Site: brandenburg
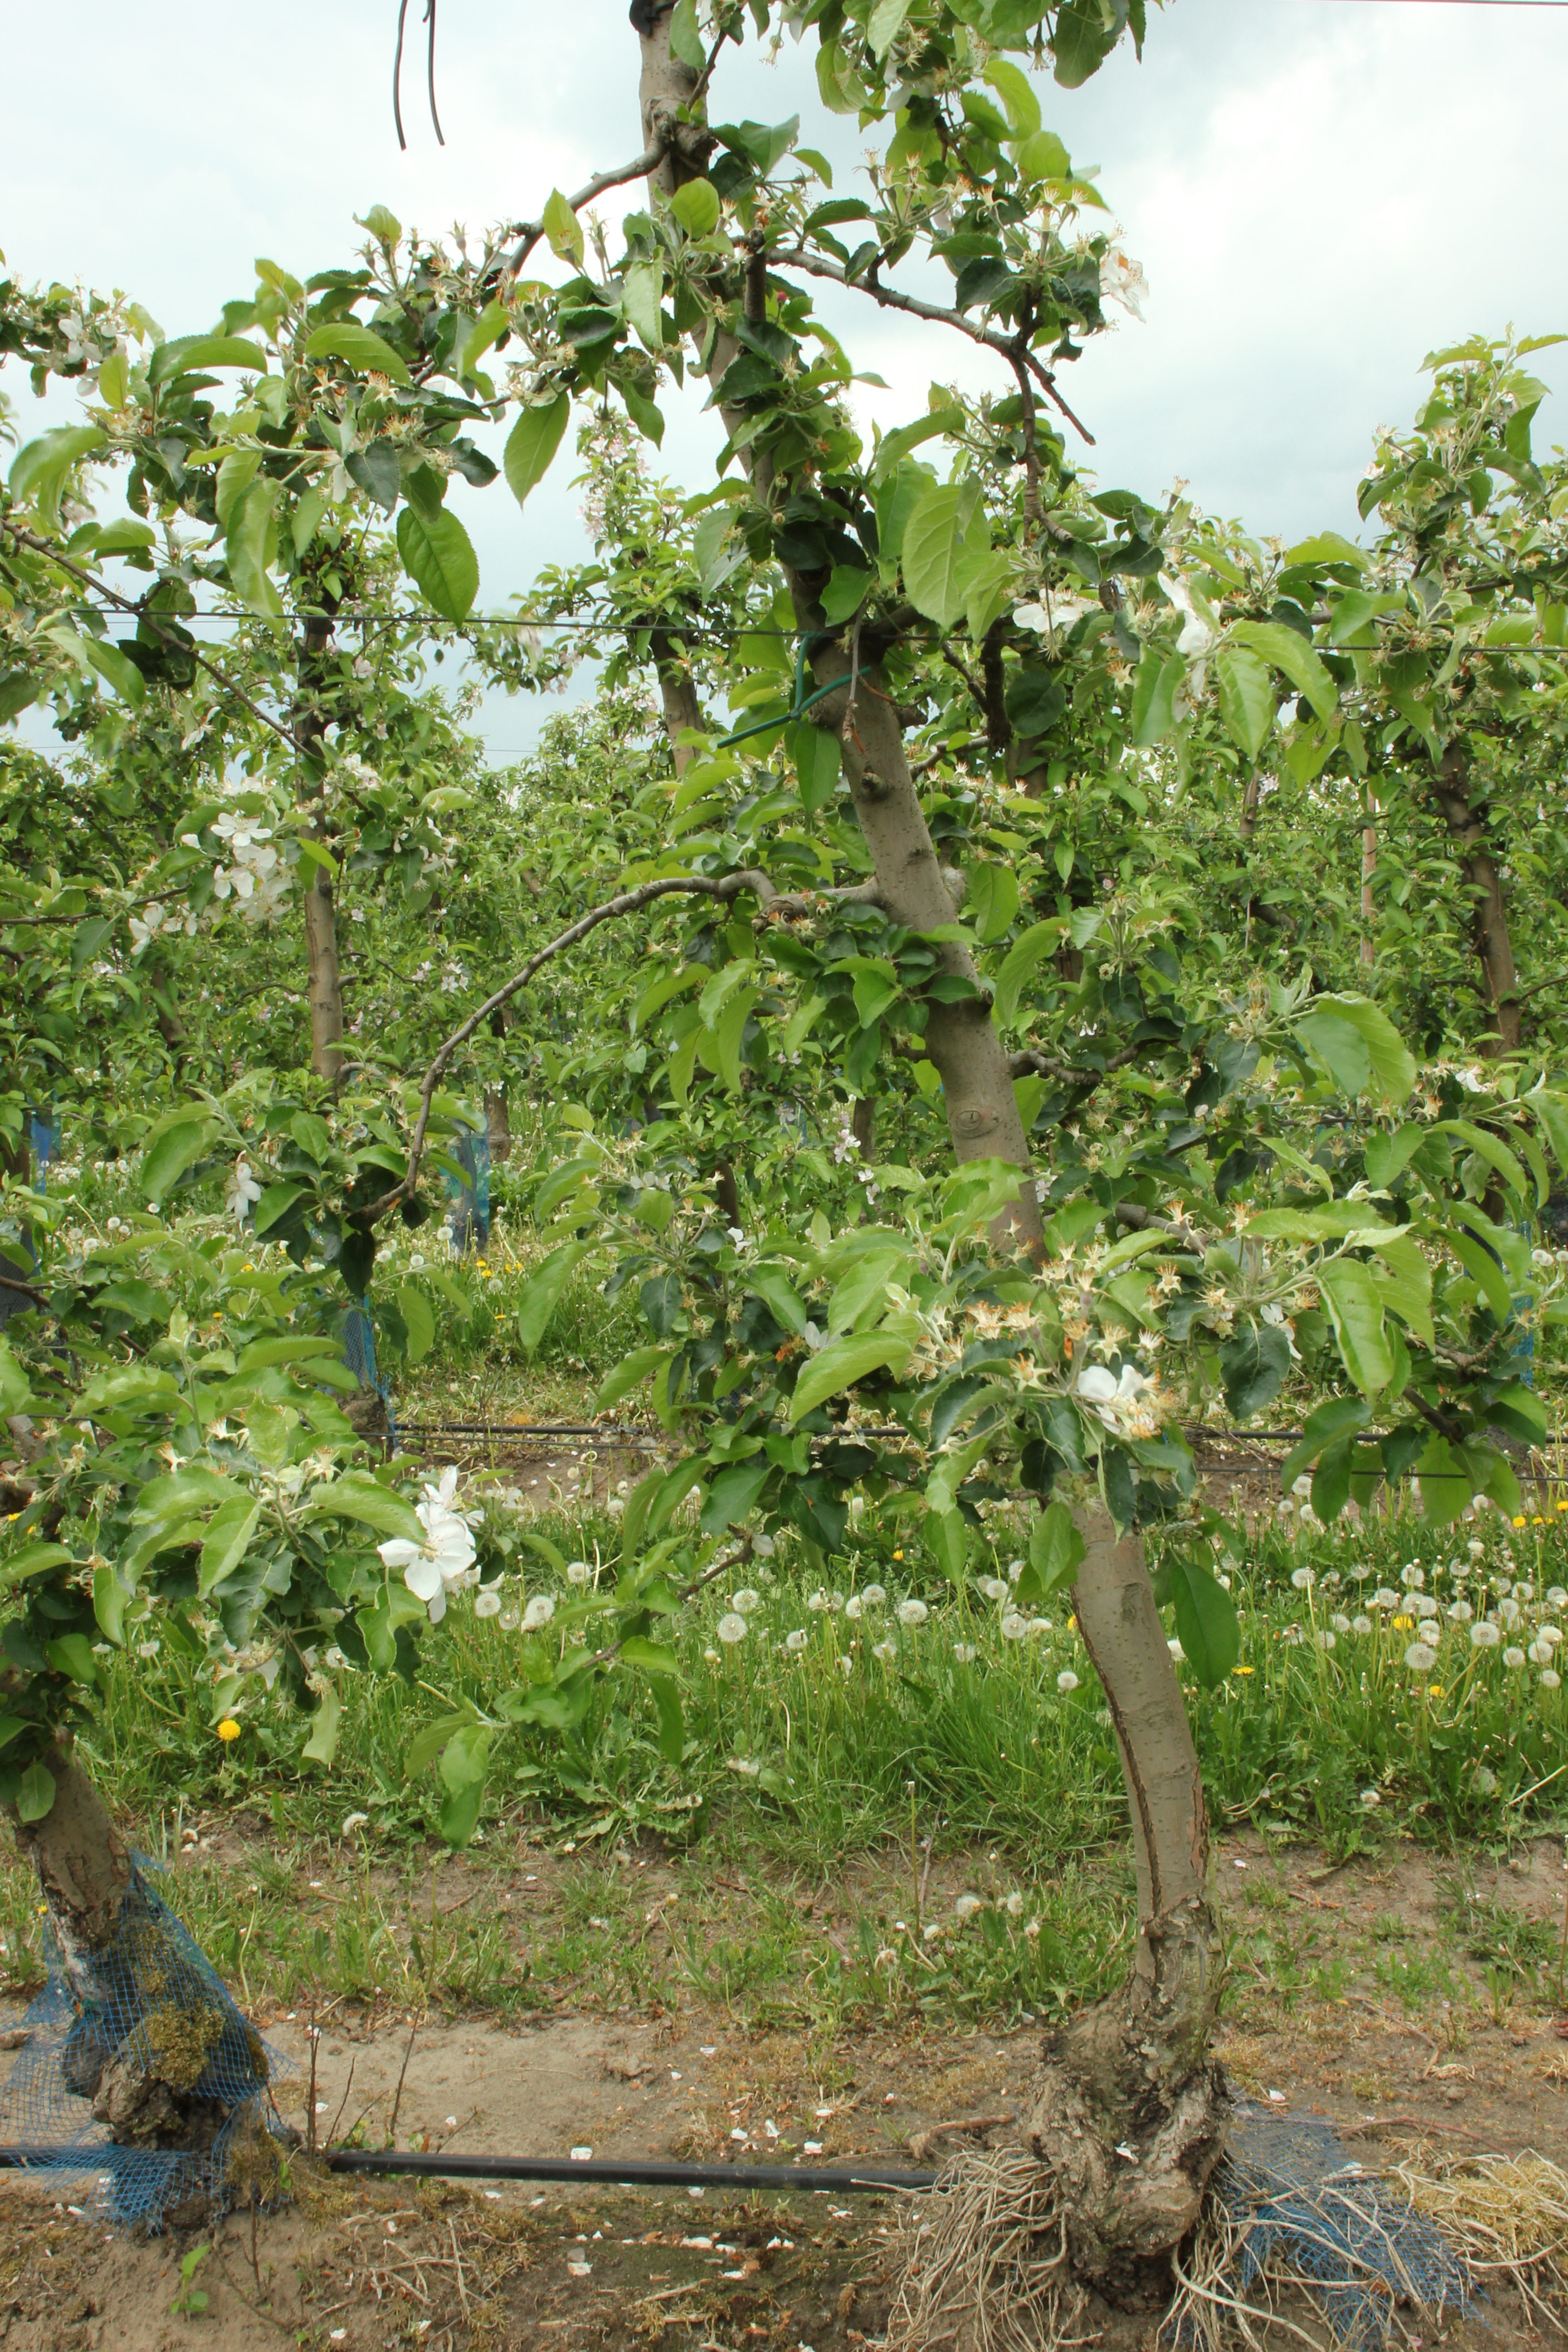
Growth stage (BBCH 67): Flowering